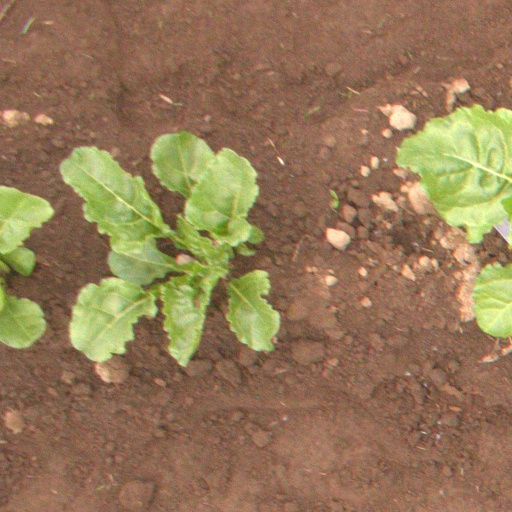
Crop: sugar beet